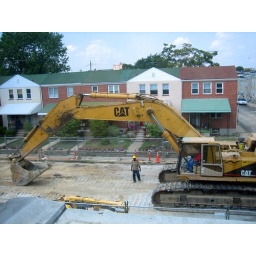
view from the window in our office